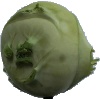
Label: Kohlrabi 1